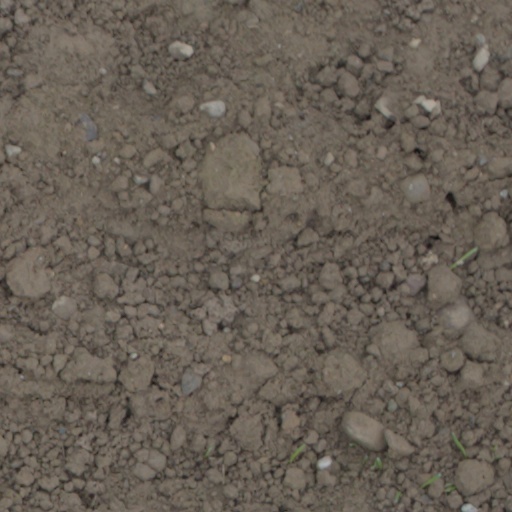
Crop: wheat